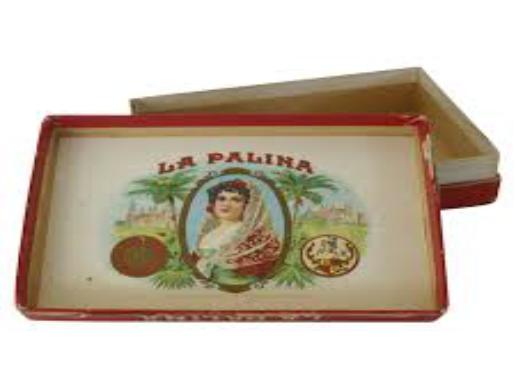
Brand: La Palina
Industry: Necessities